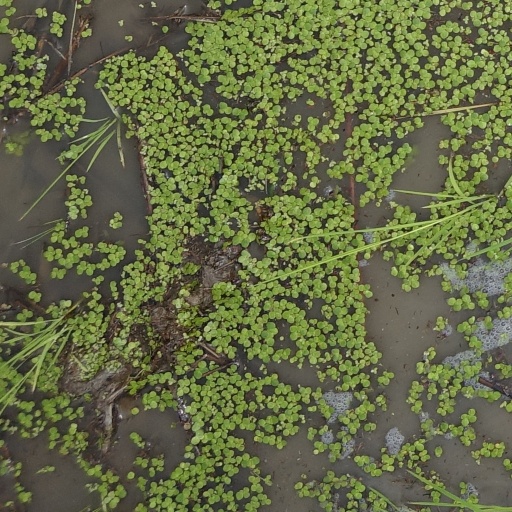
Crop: rice